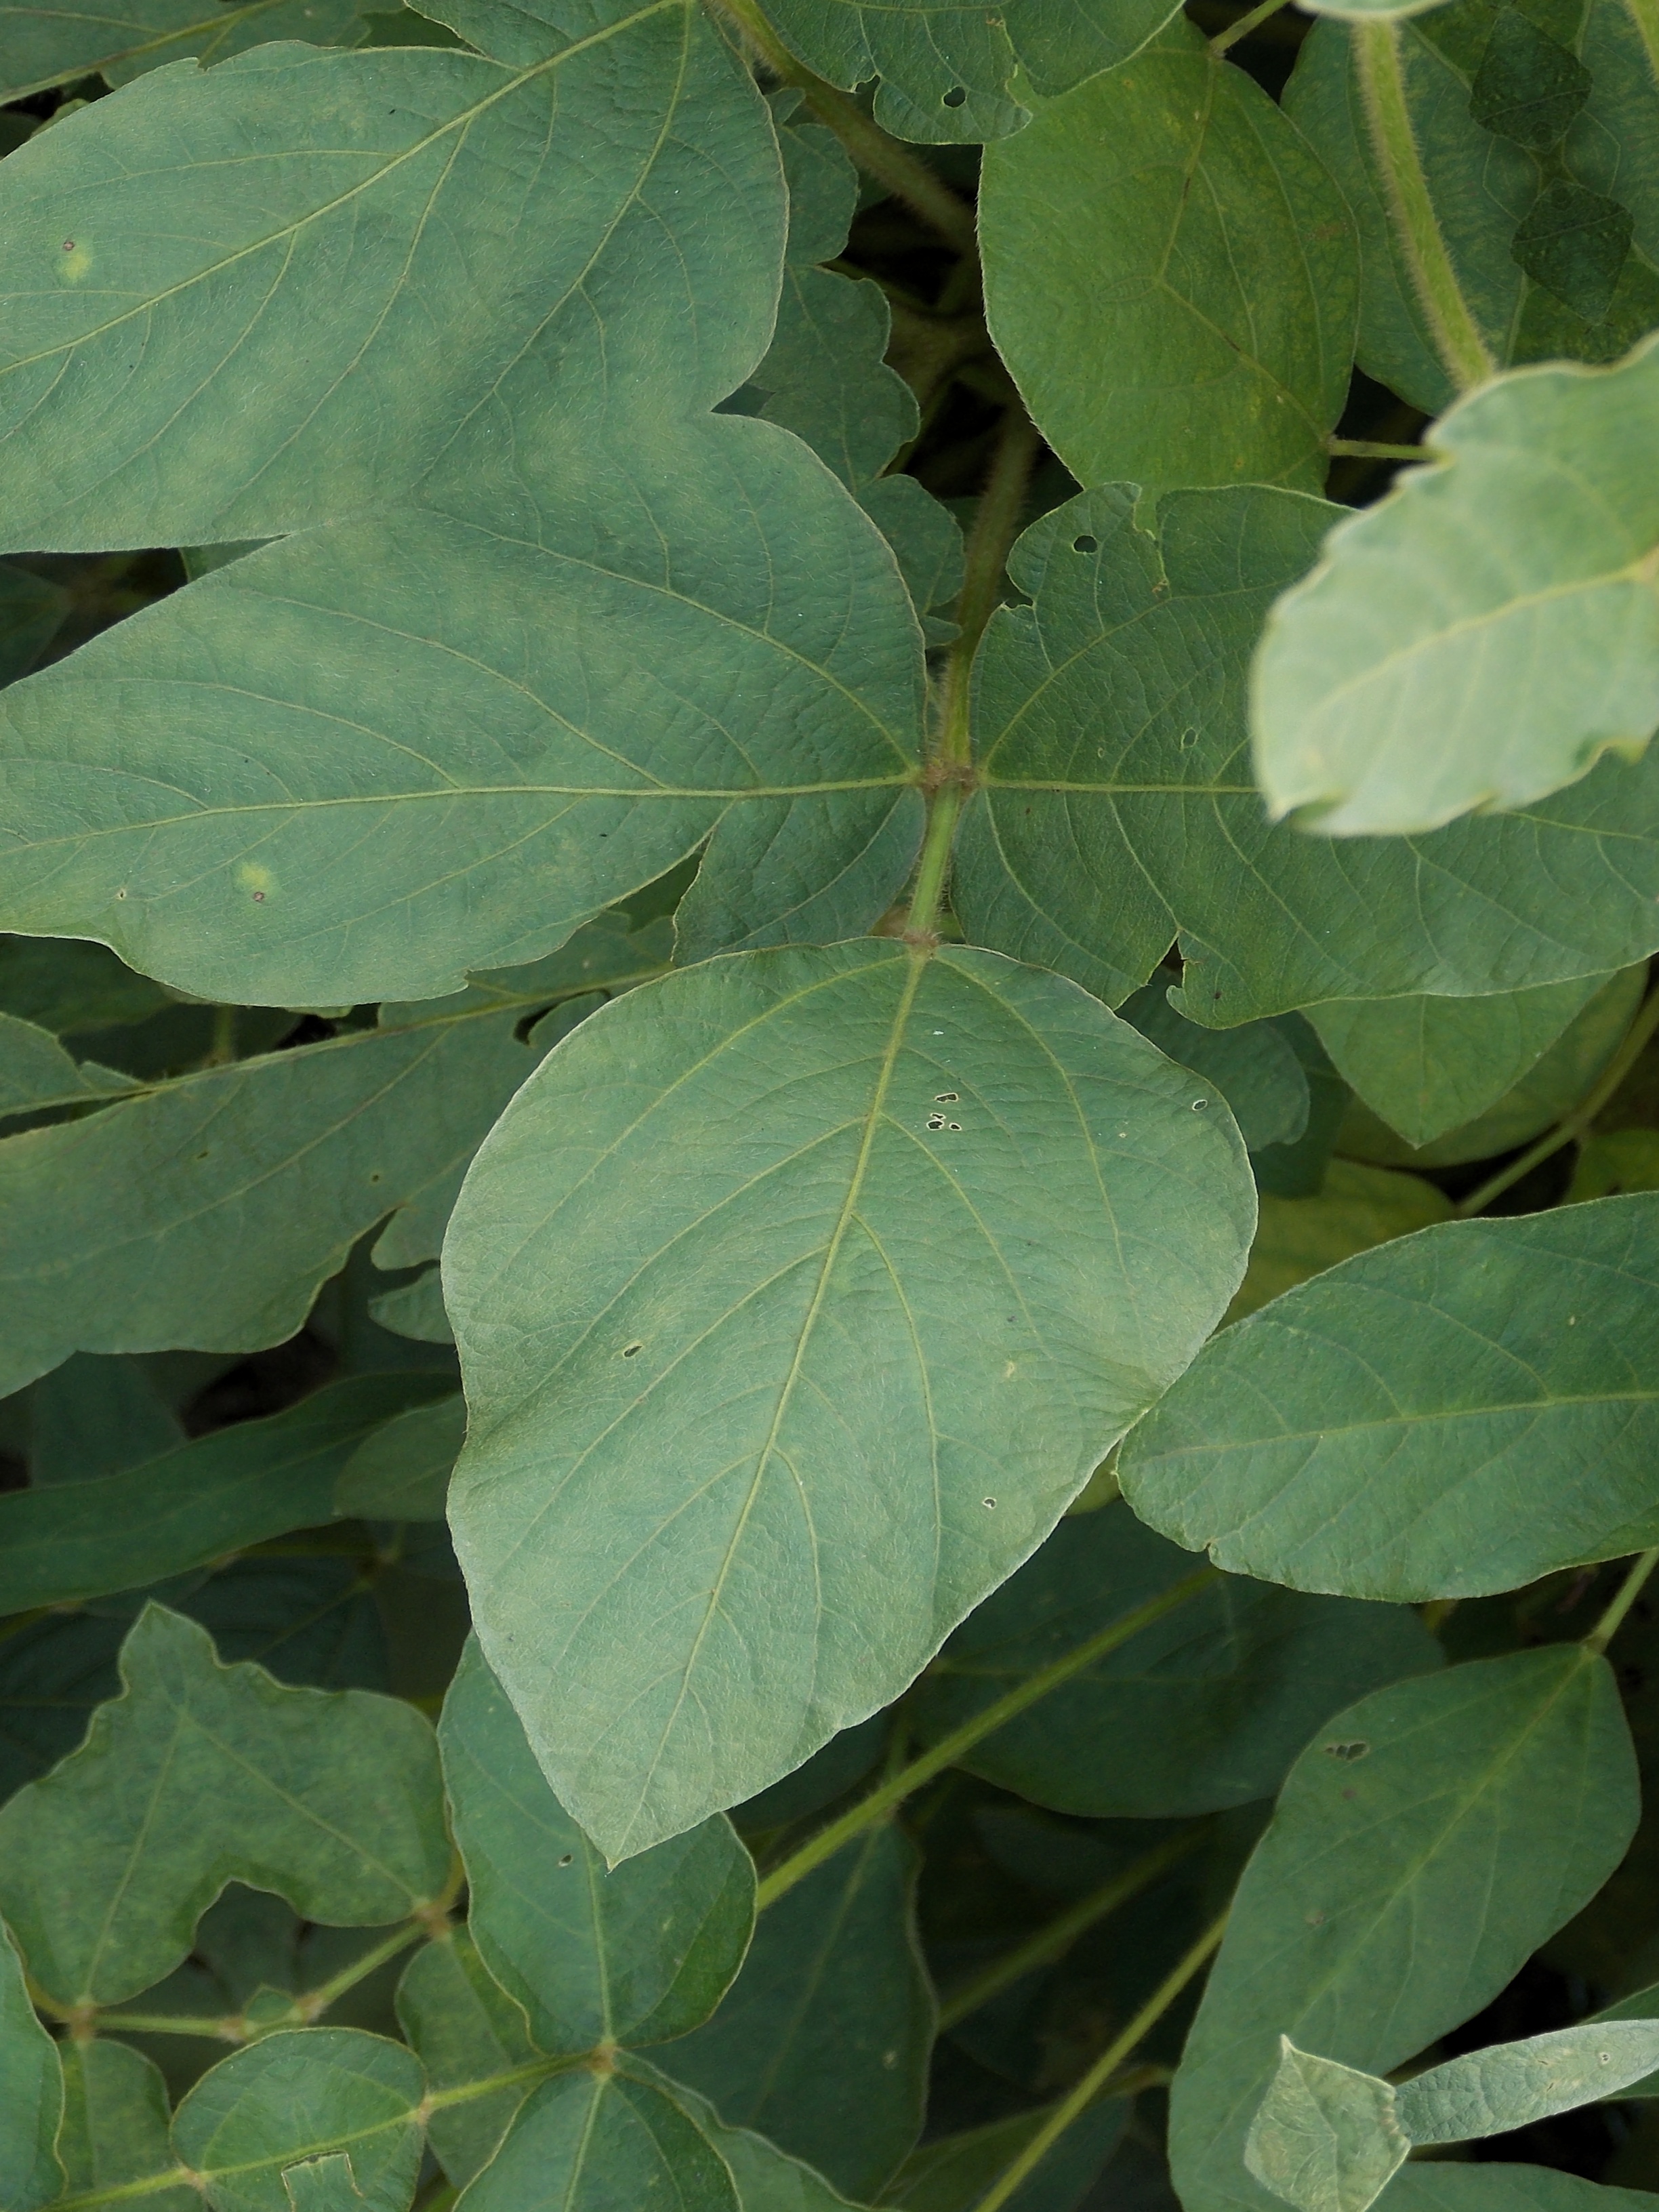
Label: Disease